Article XV squadrons

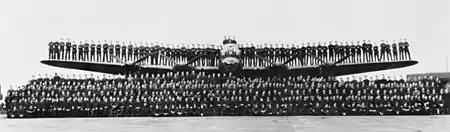
Members of No. 460 Squadron posing with the Lancaster bomber G for George at RAF Binbrook in August 1943

A further four squadrons served outside North America during the war: No. 162 Squadron RCAF, which in 1944 was transferred from RCAF Eastern Air Command to RAF Coastal Command, from airfields in Iceland and Scotland and; three air observation post (AOP; artillery spotter) squadrons, composed of RCAF and Royal Canadian Artillery personnel: No. 664 Squadron RCAF; No. 665 Squadron RCAF and; No. 666 Squadron RCAF.